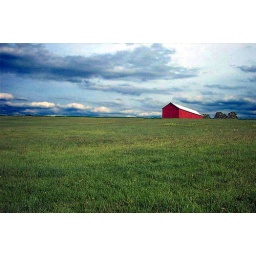
murder in the red barn